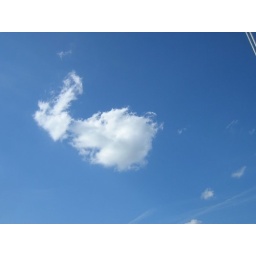
Picture yourself in a boat on the river